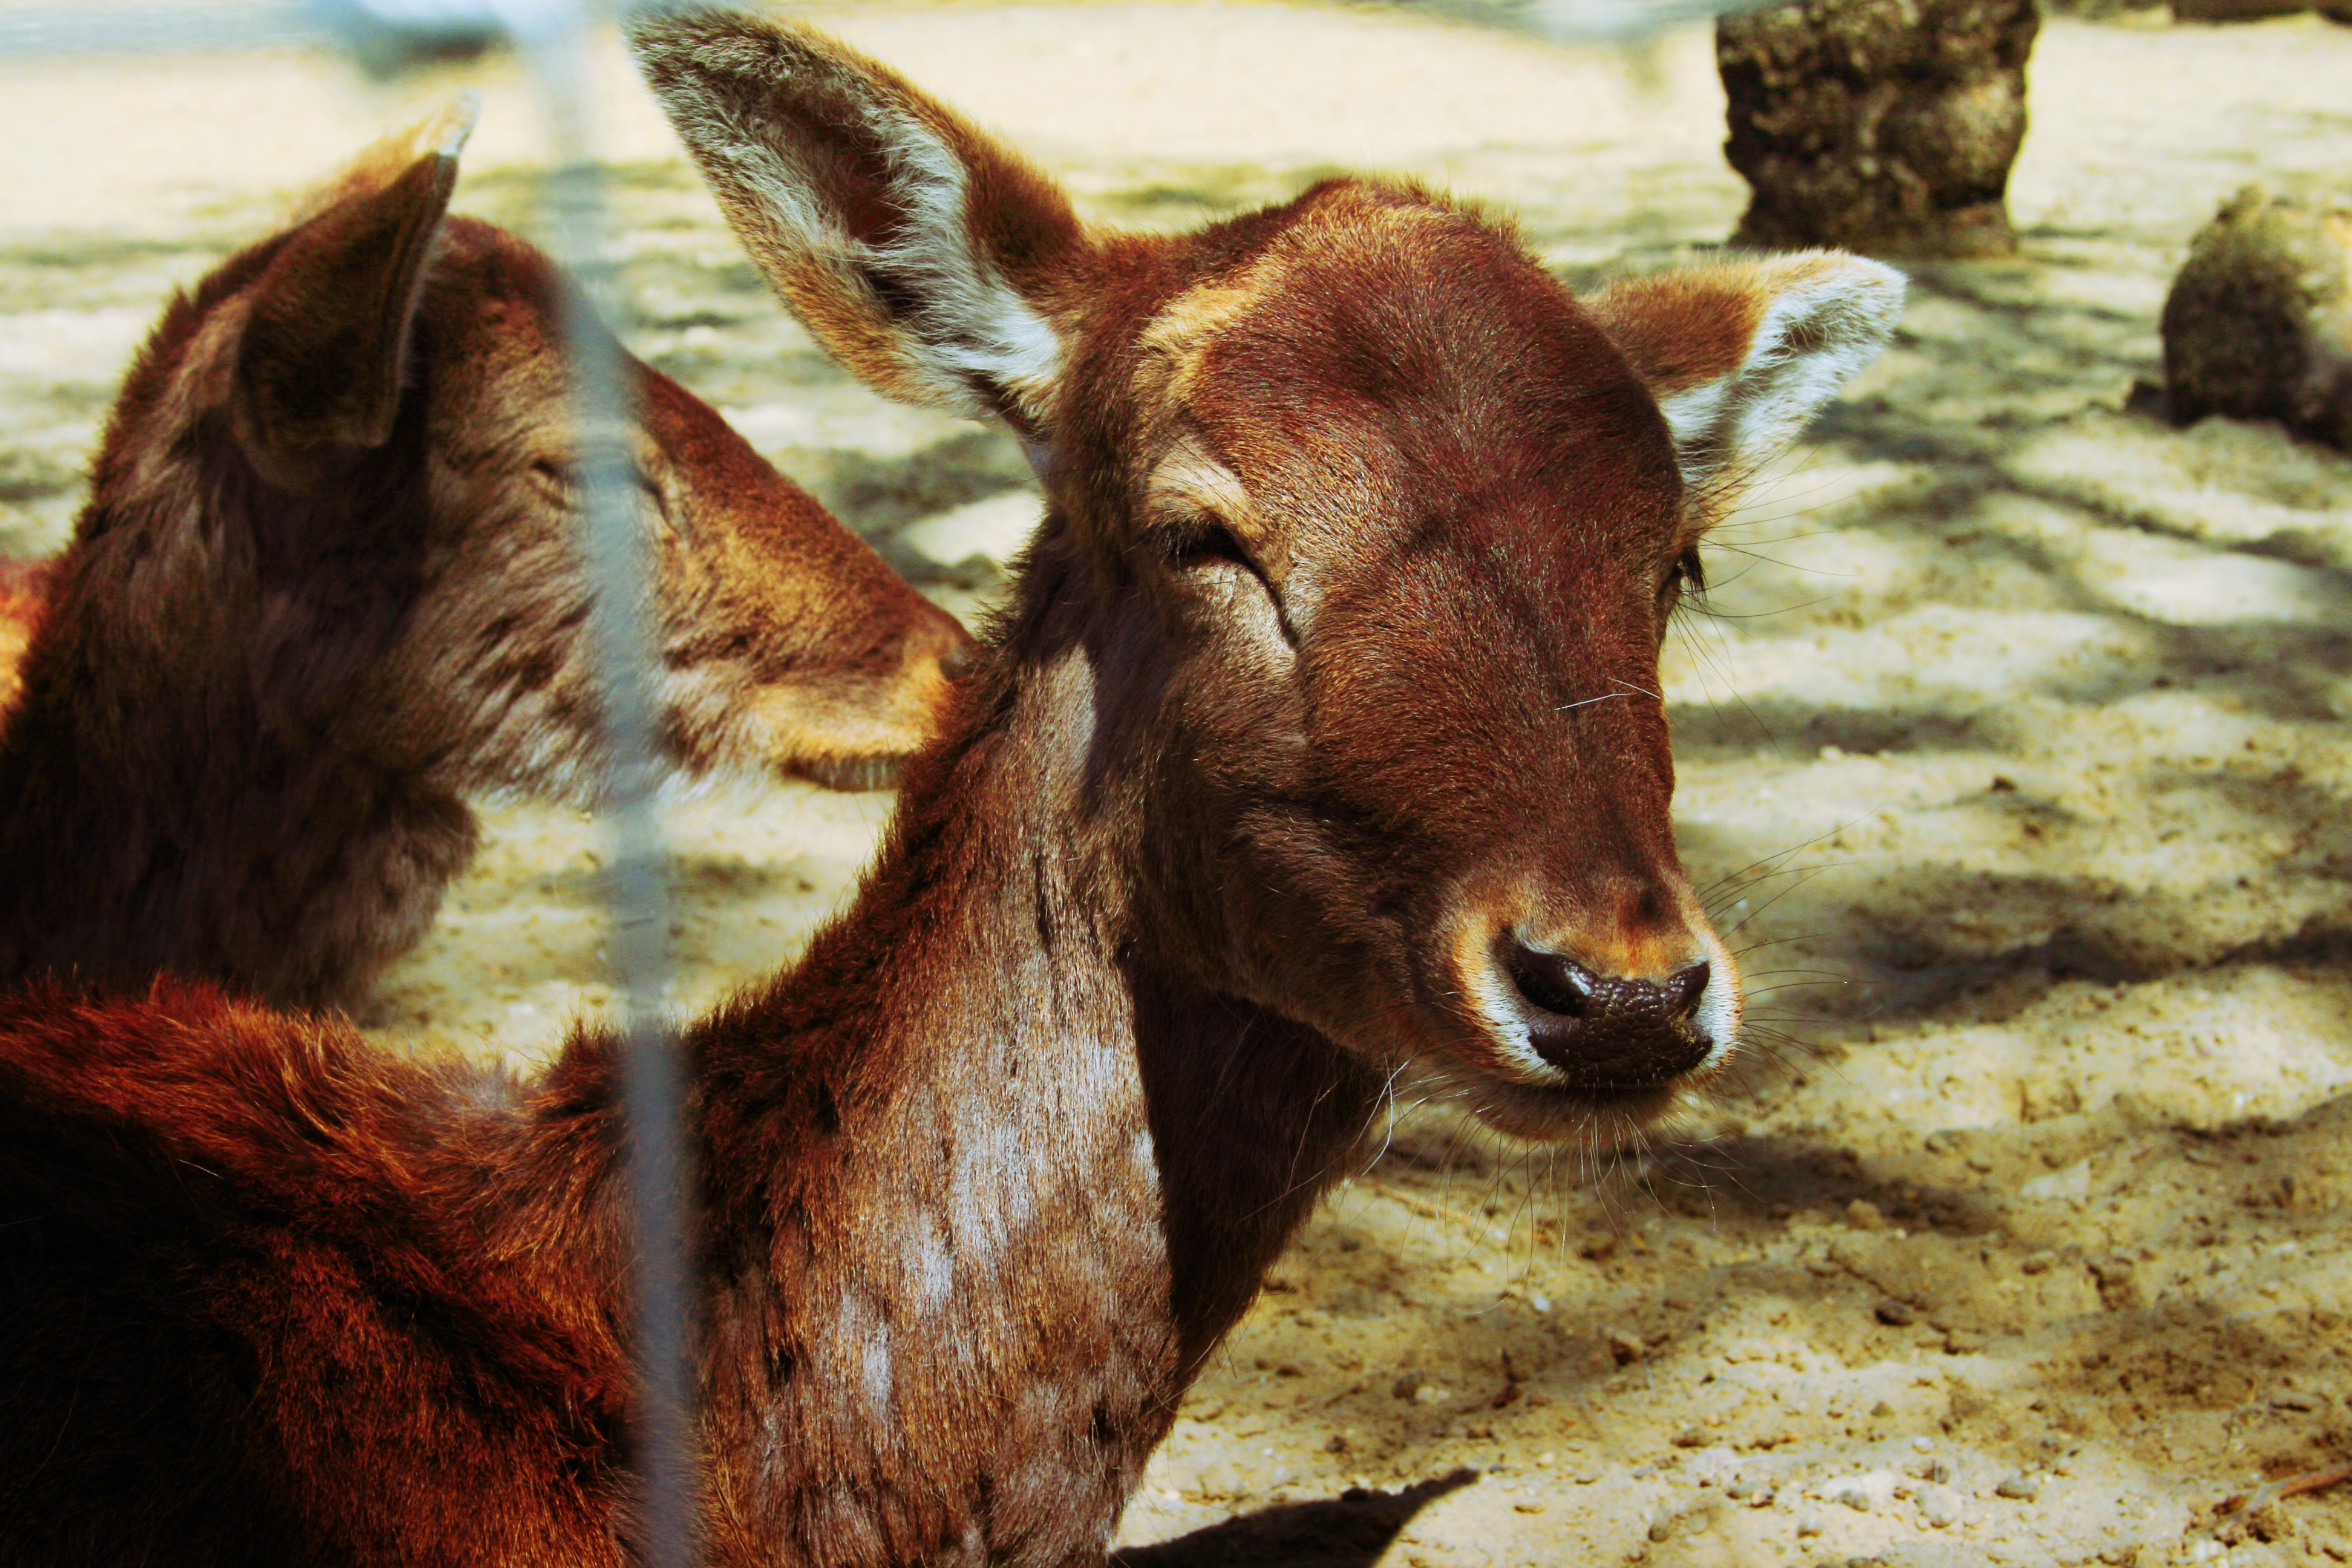
wildlife, goat, horn, mammal, fauna, close up, goats, vertebrate, cattle like mammal, cow goat family